Comedy Nights Live

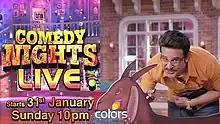

Comedy Nights Live is an Indian Hindi-language stand-up comedy - humour television series, which premiered on 31 January 2016, and was broadcast on Colors TV. The series aired on Sunday nights. The series replaced Colors TV's show "Comedy Nights with Kapil".